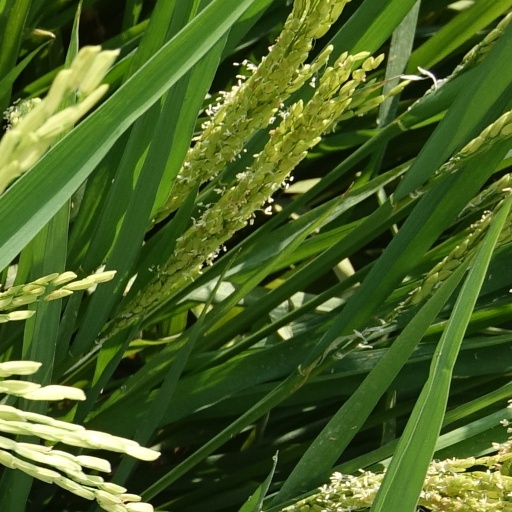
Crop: rice